Château Kirwan

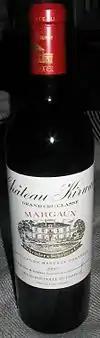
Grand vin 2000

Château Kirwan is a winery in the Margaux appellation of the Bordeaux region of France. The wine produced here was classified as one of fourteen "Troisièmes Crus" (Third Growths) in the historic Bordeaux Wine Official Classification of 1855.